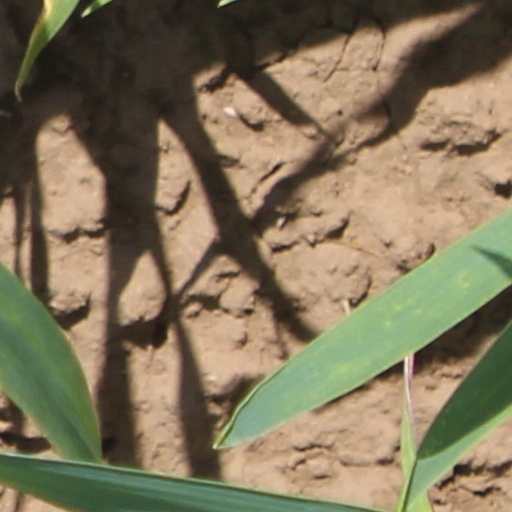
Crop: wheat